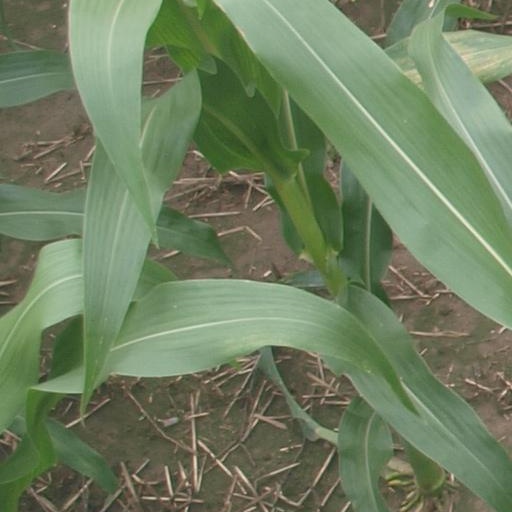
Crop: maize; corn